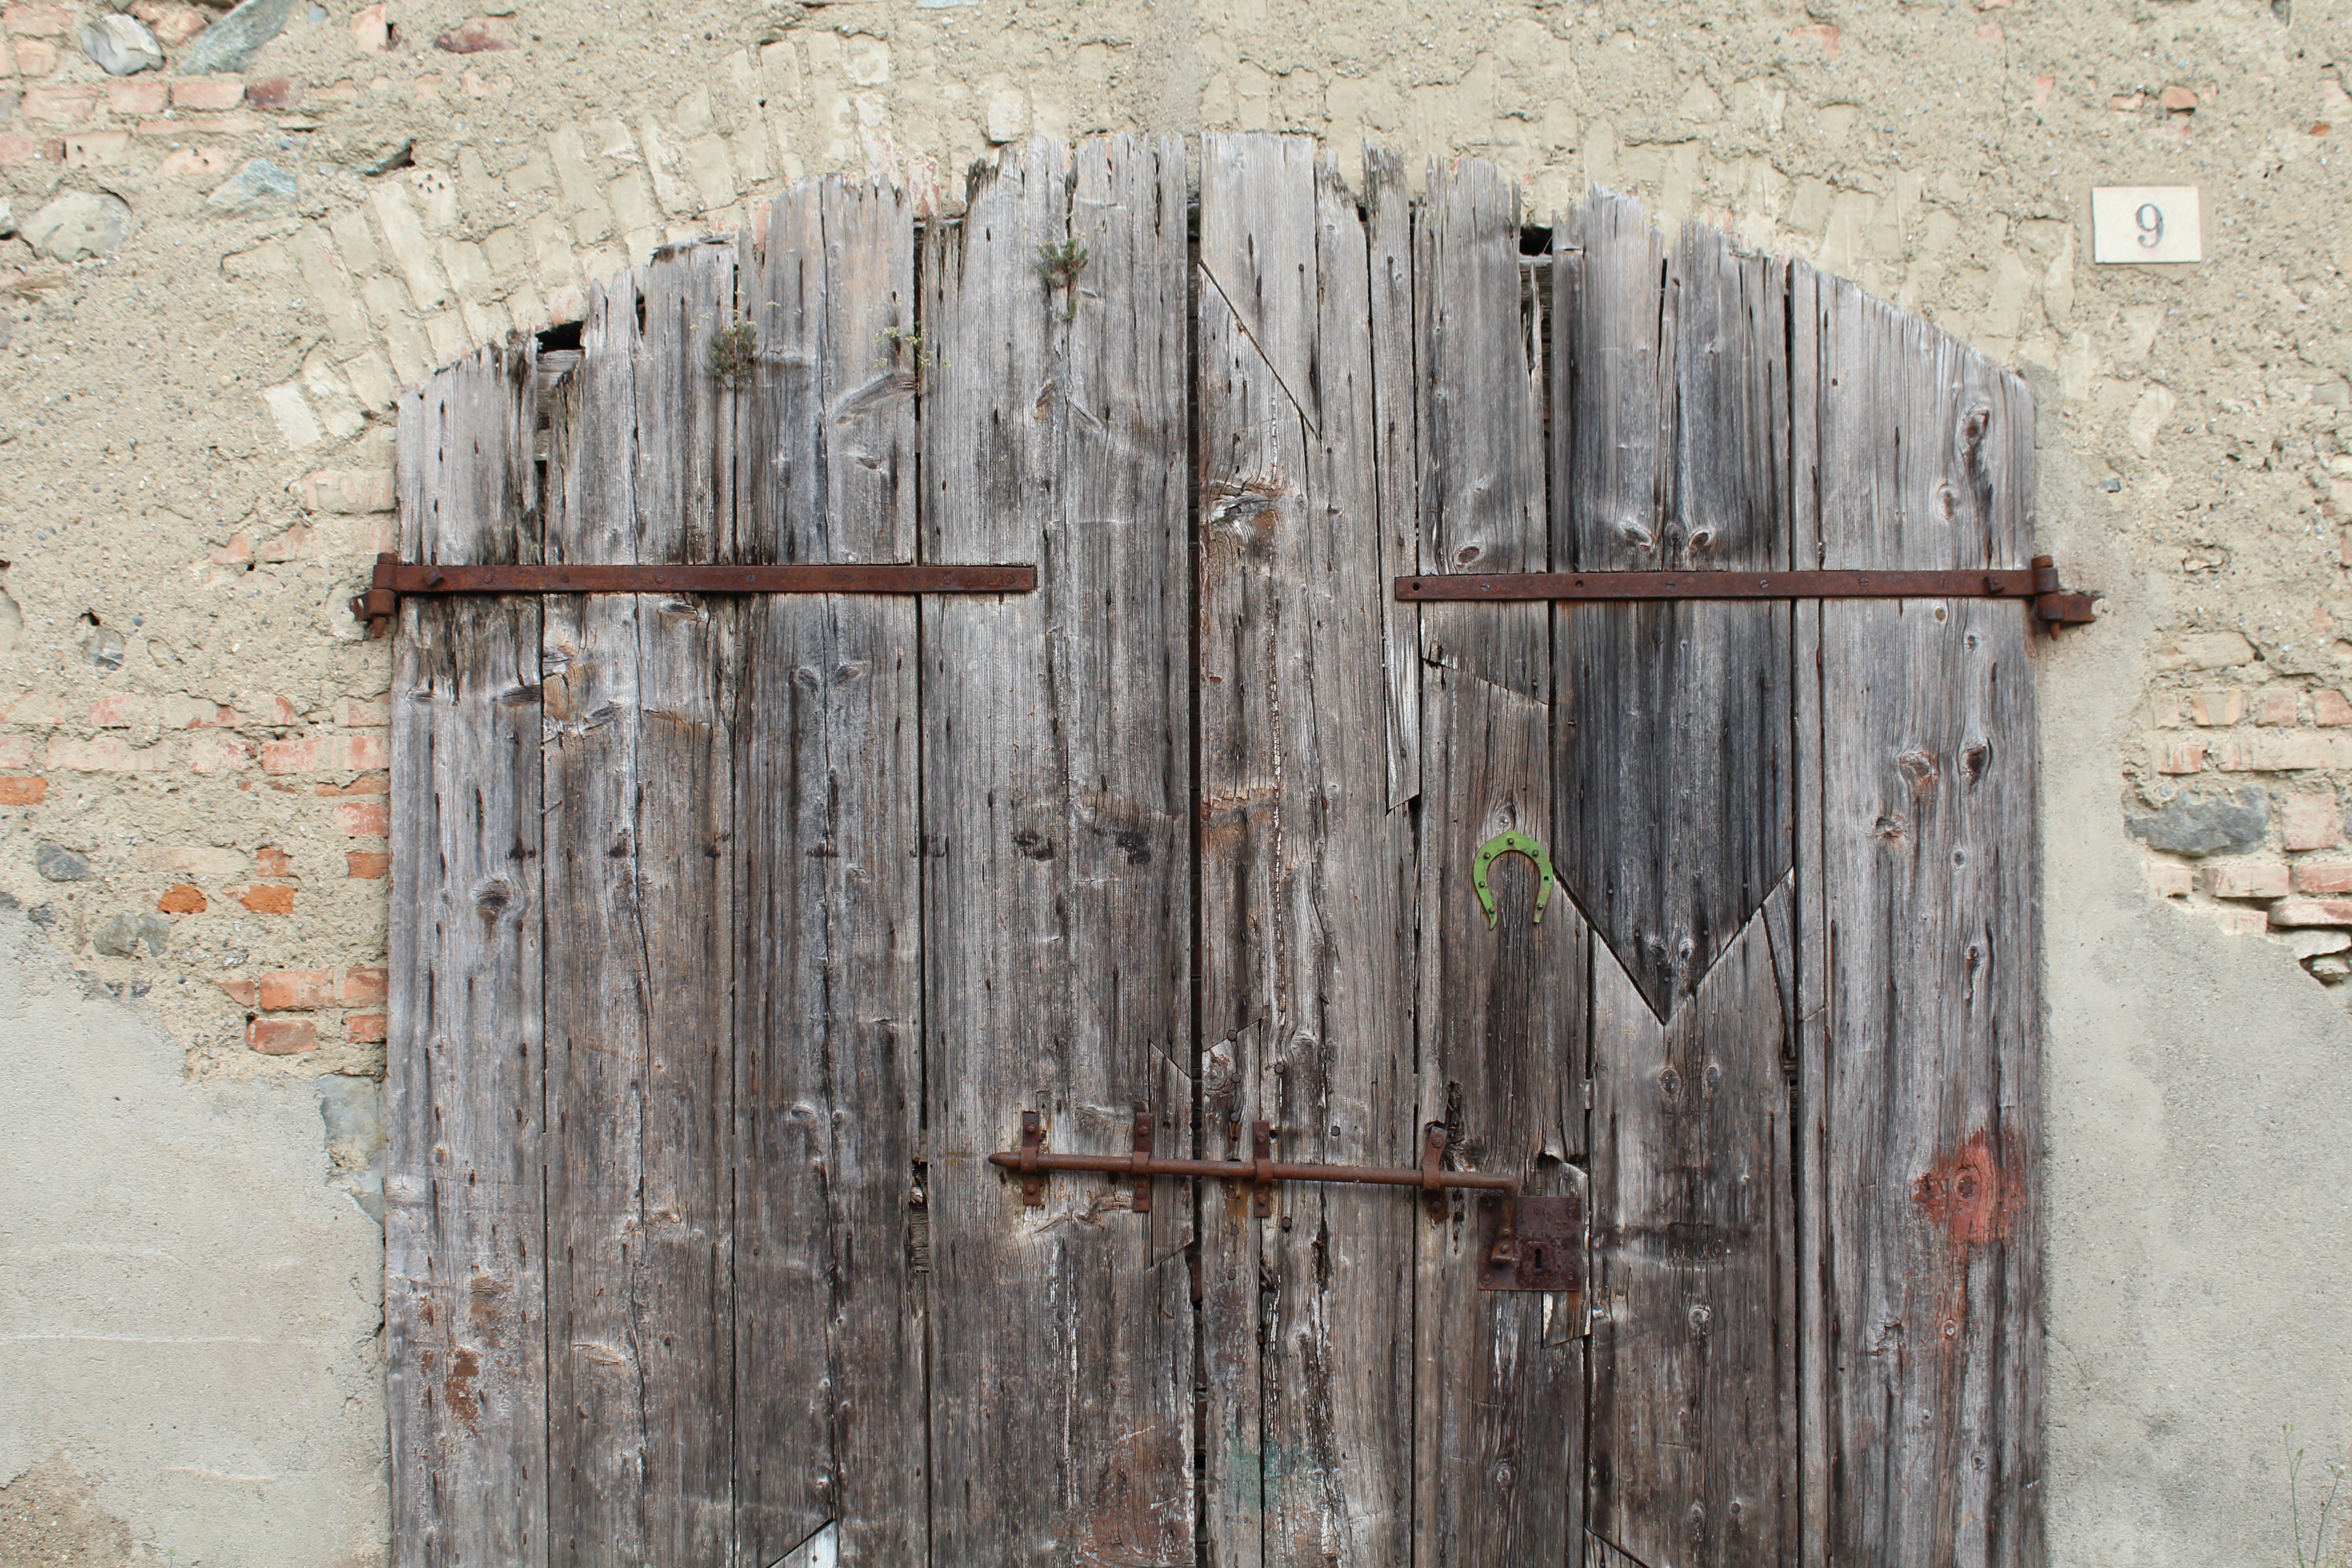
wood, vintage, old, wall, door, material, wooden door, man made object, ancient history